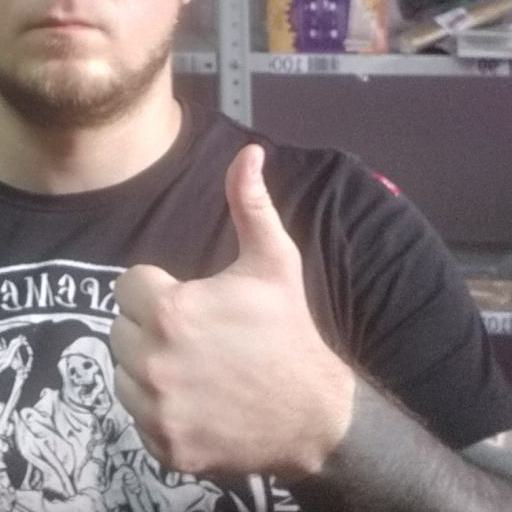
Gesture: like